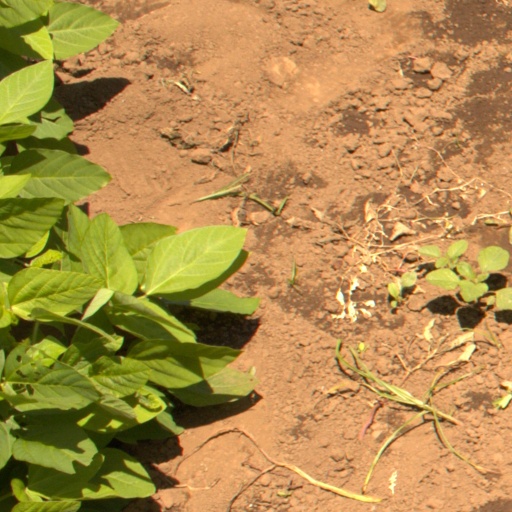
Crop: soybean